Republicanism

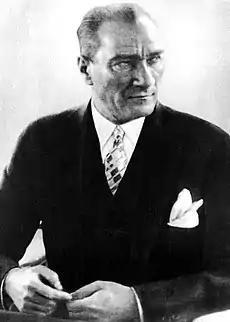
Mustafa Kemal Atatürk

After 1949, the Italian Republican Party was a member of the pro-NATO alliance formed by Christian Democracy (DC), the Italian Democratic Socialist Party, and the Italian Liberal Party (PLI), enabling it to participate in most governments of the 1950s, a period later known as Centrism. In 1963, the party helped bring together DC and PSI in Italy's first centre-left government, the Organic centre-left. Although small in terms of voter support, the Italian Republican Party was influential thanks to leaders like Eugenio Chiesa, Giovanni Conti, Cipriano Facchinetti, Randolfo Pacciardi, Oronzo Reale, Ugo La Malfa, Bruno Visentini, Oddo Biasini and Giovanni Spadolini. The latter served as Prime Minister of Italy in 1981–1982, the first non Christian Democrat since 1945. From 1976 to 2010, the Italian Republican Party was a member of the European Liberal Democrat and Reform Party (ELDR), along with the PLI, and the two parties usually ran together in European Parliament elections. After joining the centrist Segni Pact in 1994, the Italian Republican Party was part of the centre-left coalition from 1996 to 2006, and then of the centre-right coalition from 2008 to 2013 (its leader Giorgio La Malfa was minister in 2005–2006). Afterwards, it ran alone until joining the centrist Action – Italia Viva in 2022.